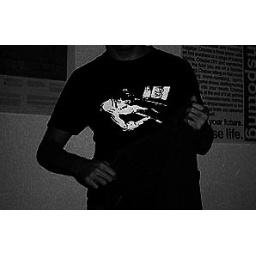
black black shirt thing by richard flickr